Holt government

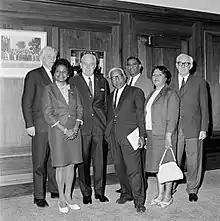
Gordon Bryant (left), prime minister Harold Holt (third from left) and Bill Wentworth (right) meeting with FCAATSI representatives – from left to right, Faith Bandler, Douglas Nicholls, Burnum Burnum and Winnie Branson.

In 1967, the Holt government amended the constitution to alter section 51 (xxvi) and remove section 127. This gave the federal government the power to legislate specifically for Indigenous Australians, and also mandated counting Indigenous people in the census. The constitutional amendments required a referendum before they could be enacted, which passed with over 90 percent of the vote; it remains the largest referendum majority in Australian history.